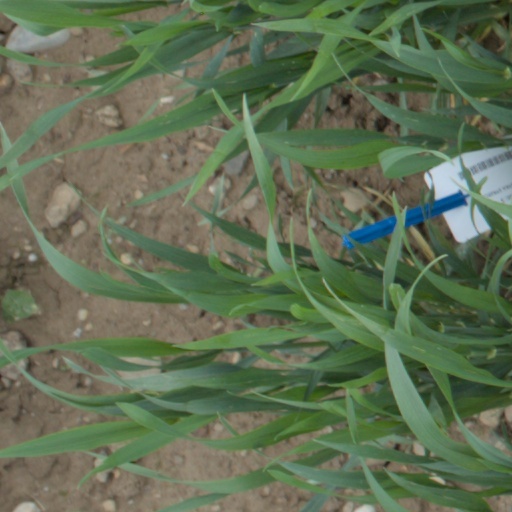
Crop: wheat